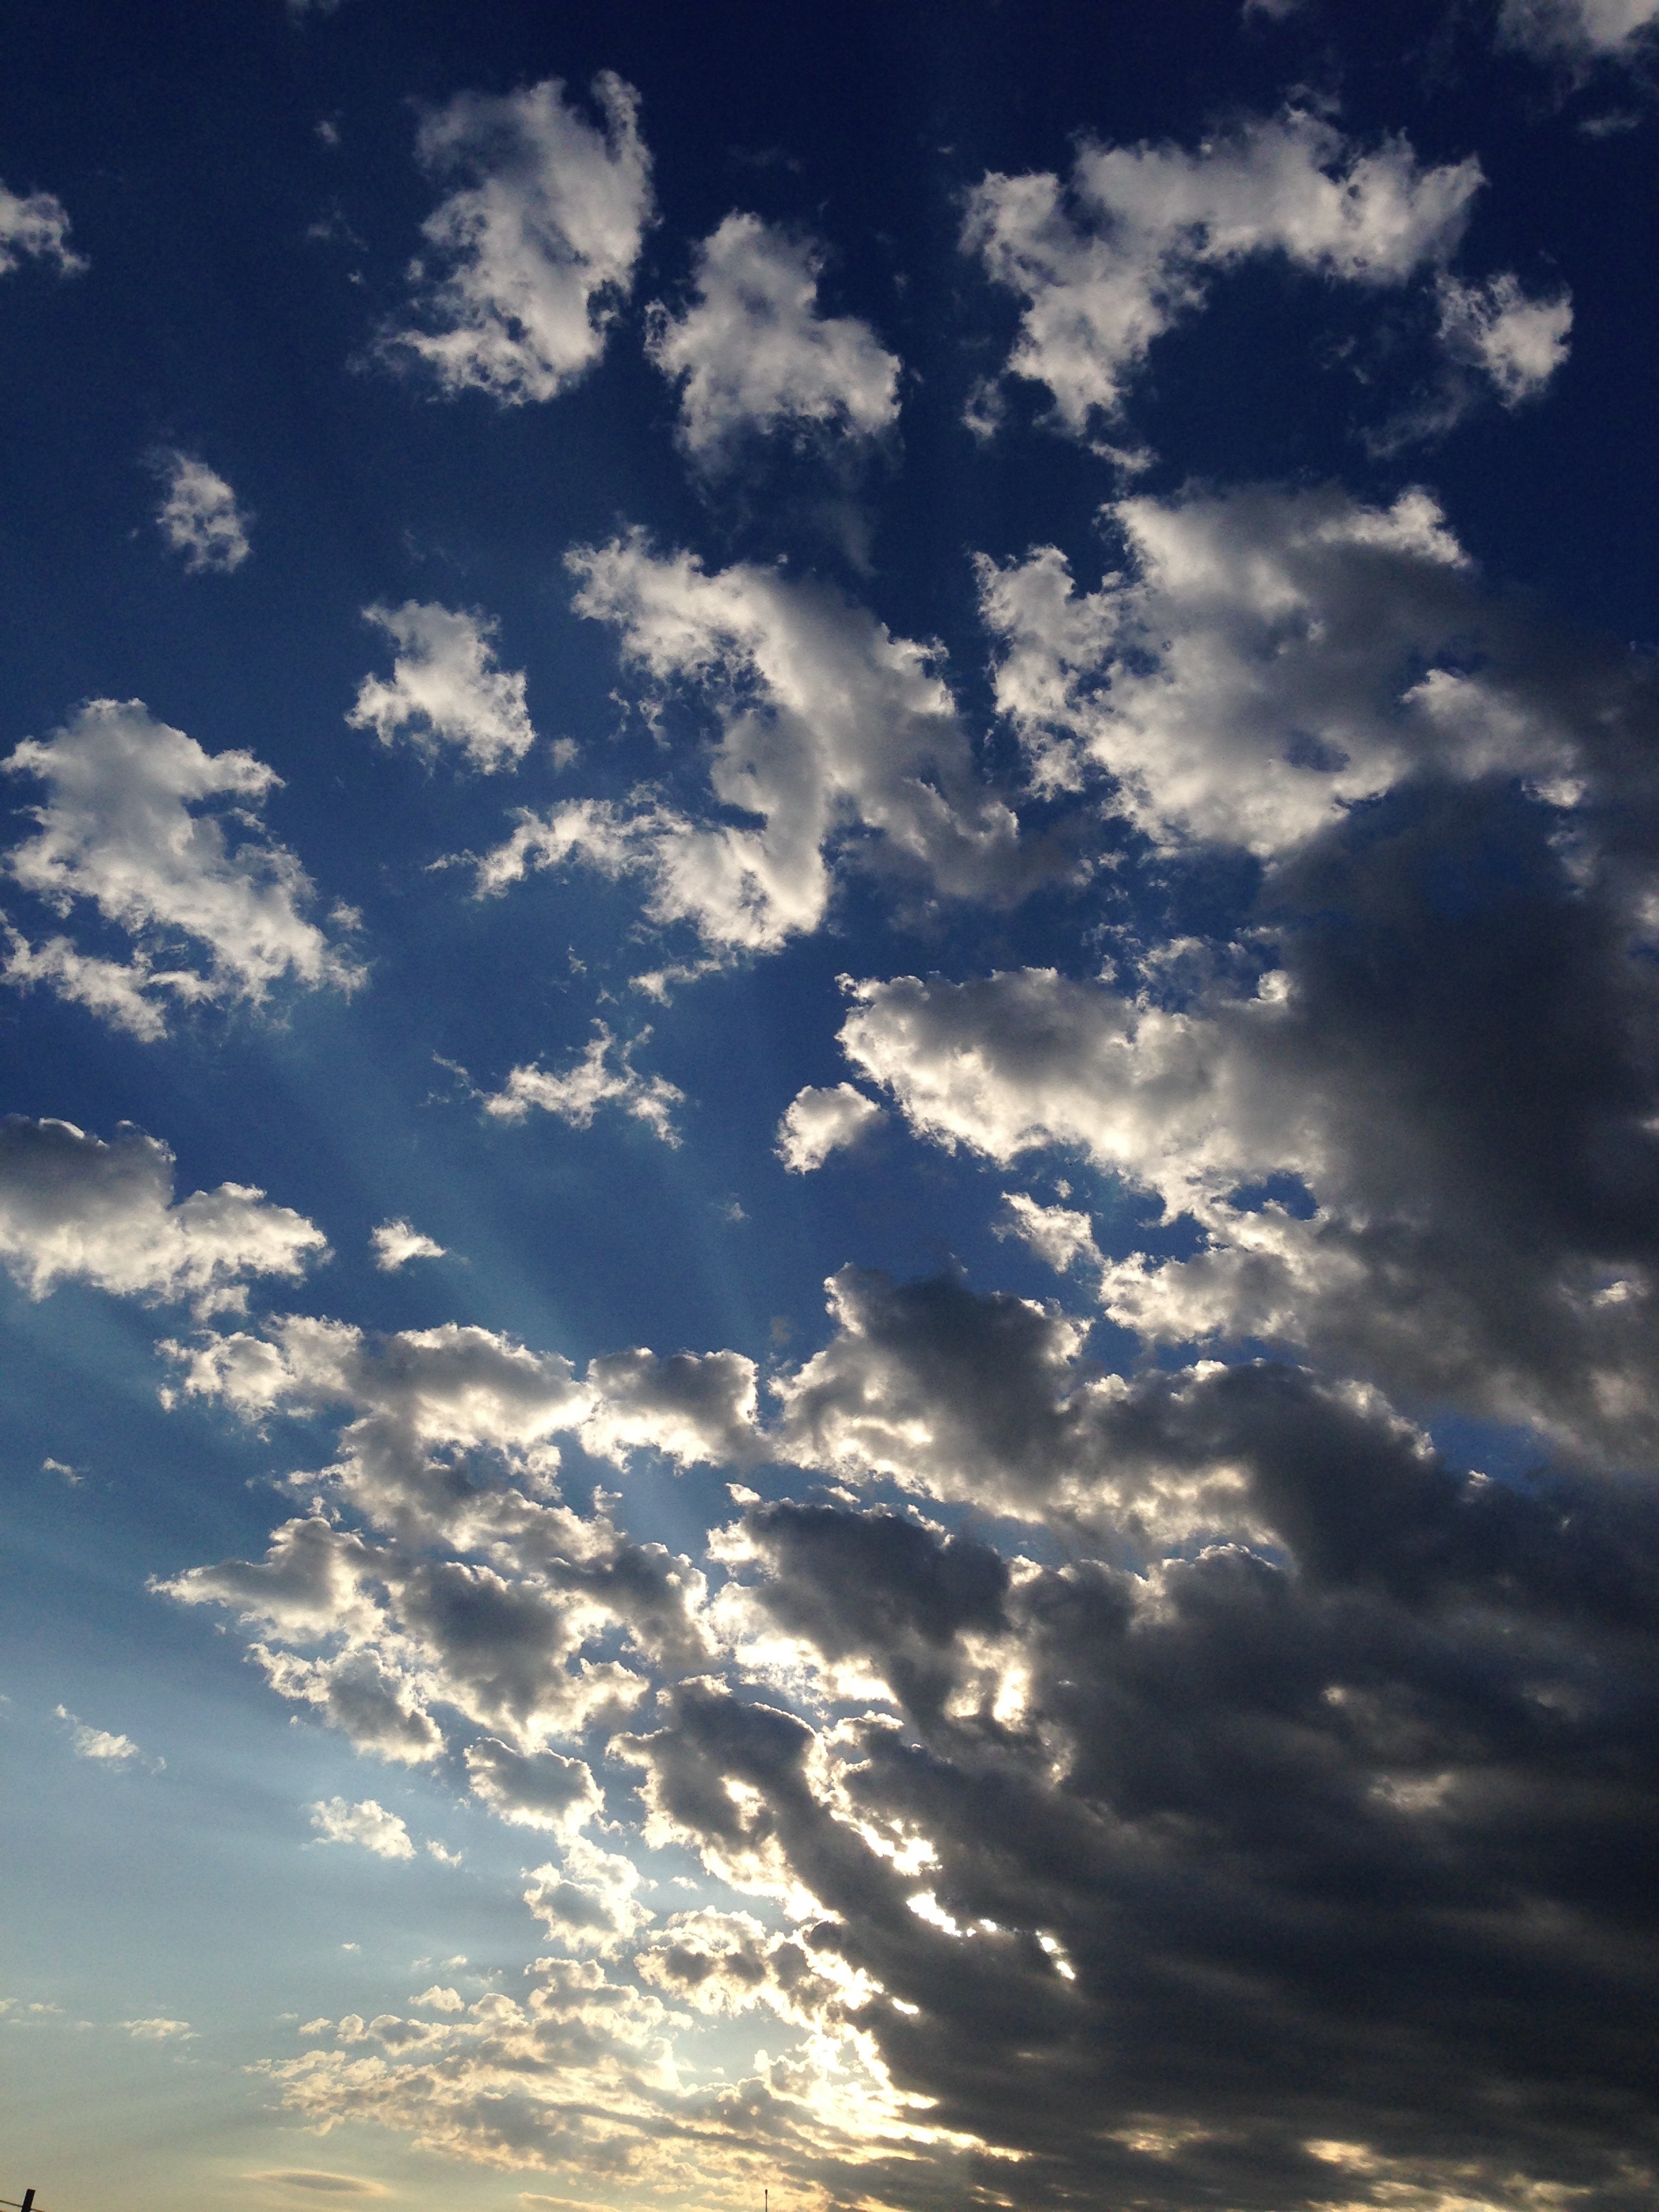
landscape, horizon, cloud, sky, sun, sunlight, cloudy, atmosphere, dusk, daytime, cumulus, blue, clouds, cloudy sky, white cloud, meteorological phenomenon